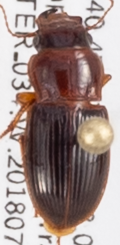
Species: Cratacanthus dubius
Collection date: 2018-07-26
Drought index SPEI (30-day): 0.188
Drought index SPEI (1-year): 0.248
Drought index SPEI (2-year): -0.362